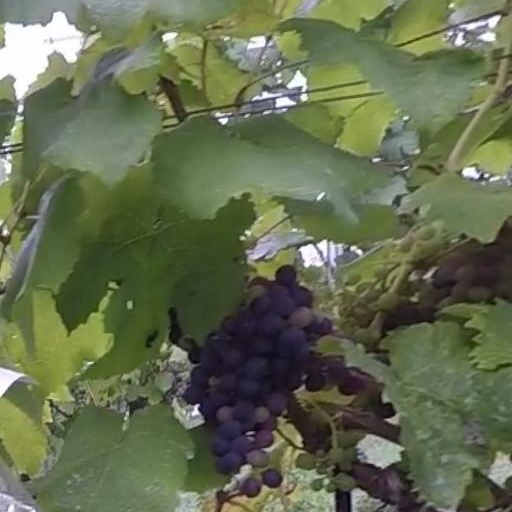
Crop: grape